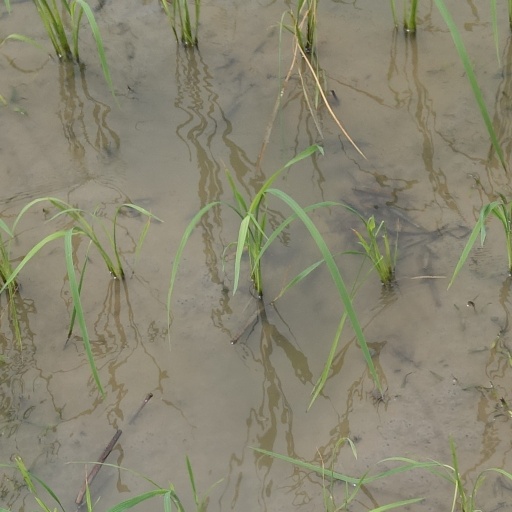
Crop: rice